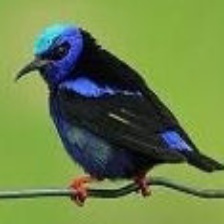
Species: RED LEGGED HONEYCREEPER
Scientific name: CYANERPES CYANEUS